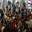
Label: forest